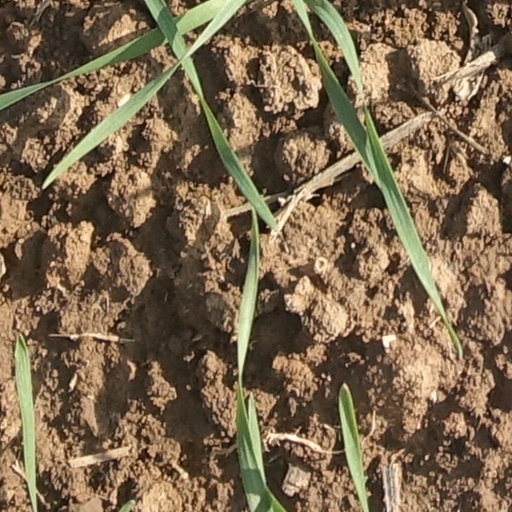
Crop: wheat